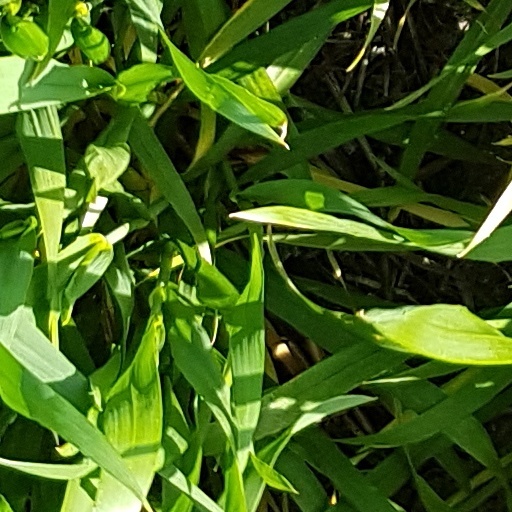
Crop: wheat